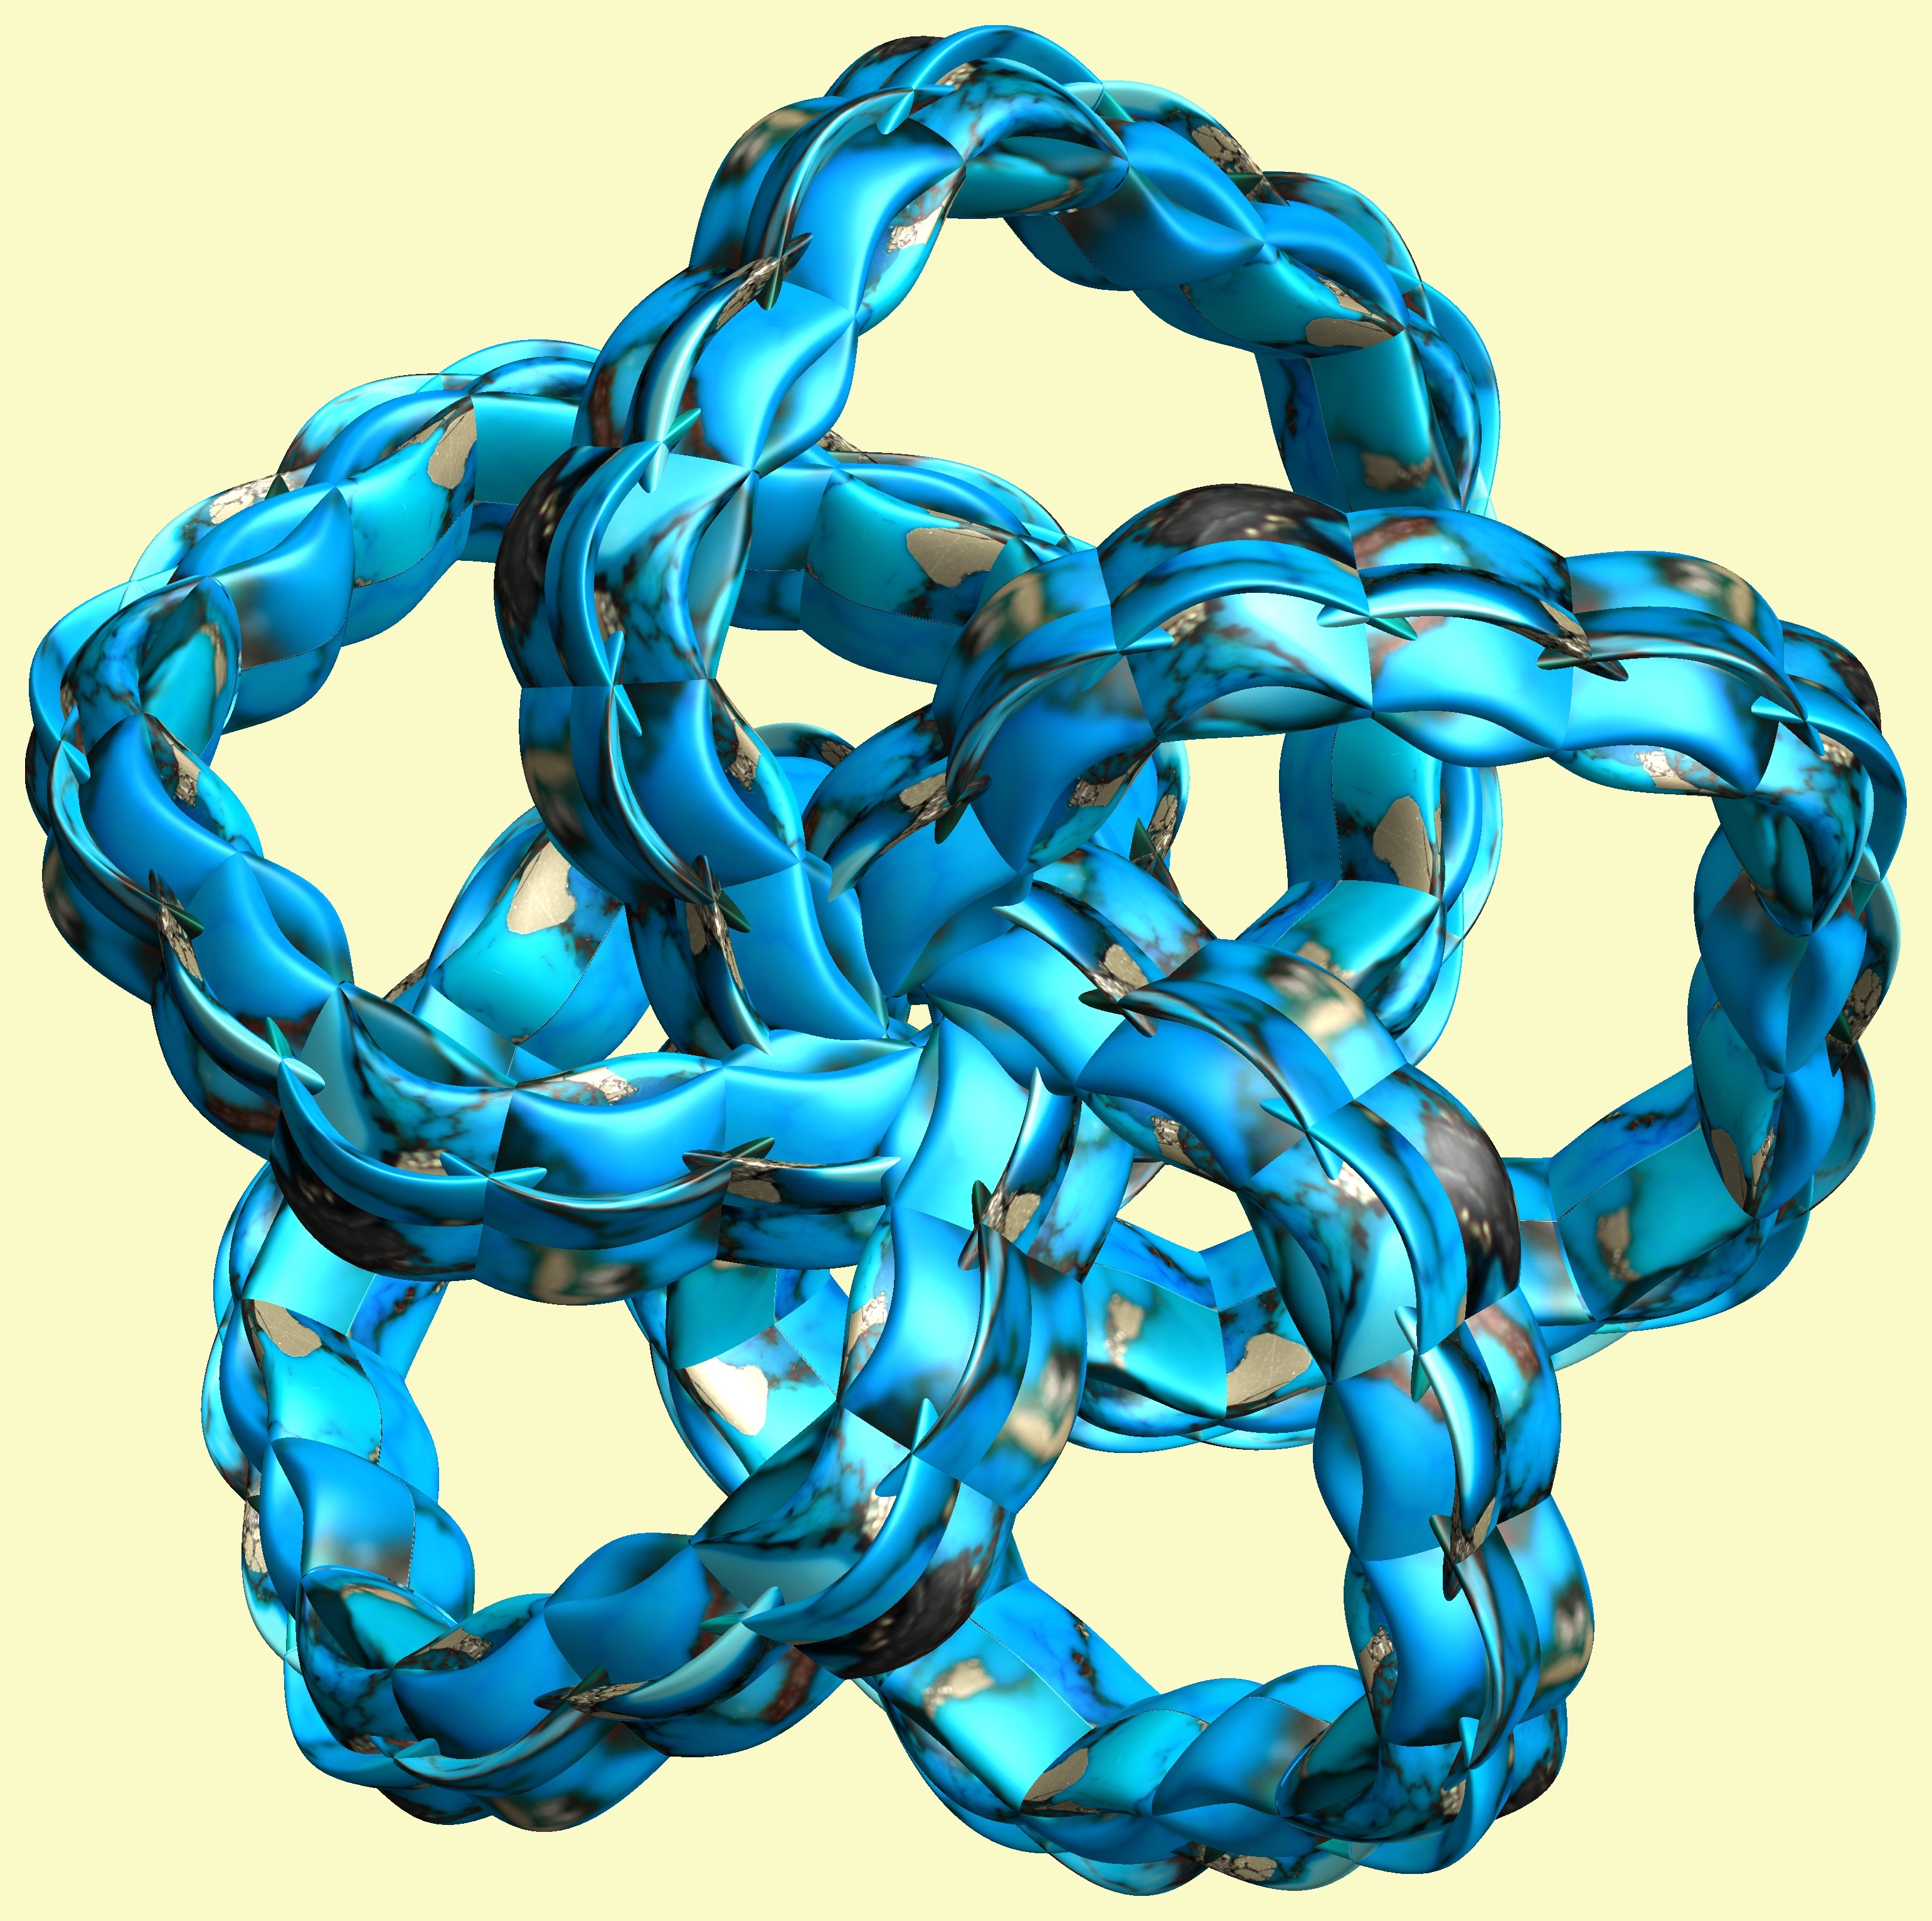
structure, texture, pattern, font, figure, turquoise, design, symmetry, 3d, graphic, torus, mathematica, cg, parametricplot3d, code, program, algorithm, abstruct, mapping, perfect5th, p5, chord, fashion accessory